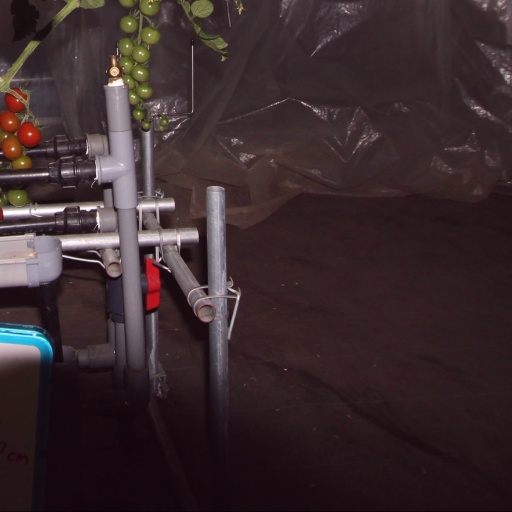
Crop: tomato